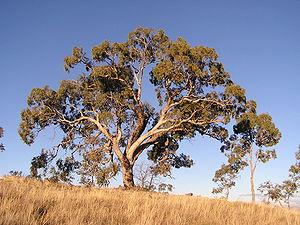
Eucalyptus bridgesiana, appelé communément gommier de Bridges, est une espèce du genre Eucalyptus, famille des Myrtaceae.